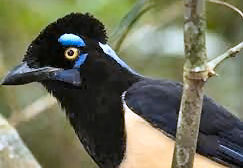
Species: PLUSH CRESTED JAY
Scientific name: CYANOCORAX CHRYSOPS
ImageNet parent category: jay